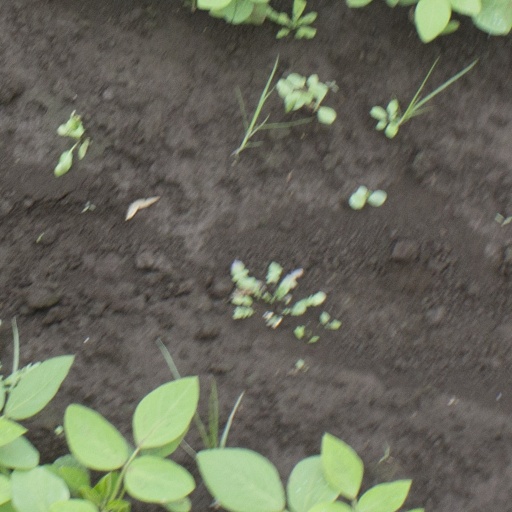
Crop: soybean